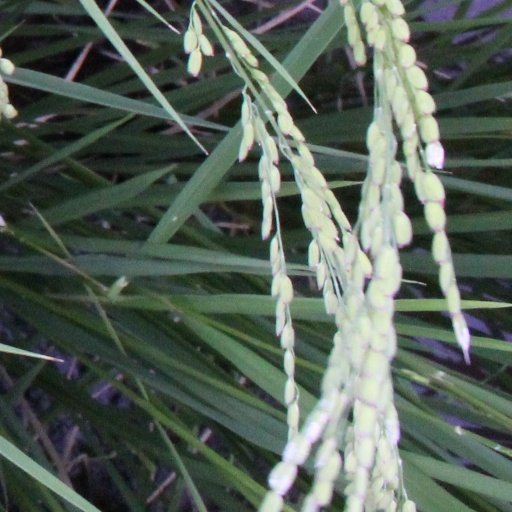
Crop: rice